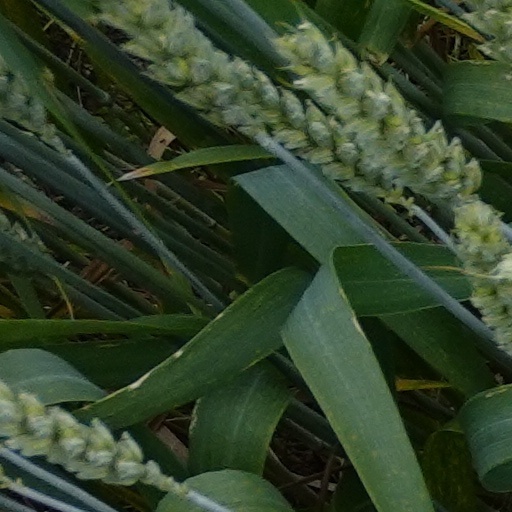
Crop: wheat